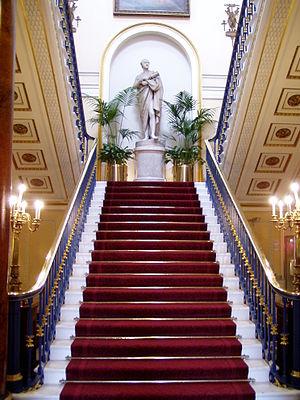
James Wyatt, était un architecte anglais, rival de Robert Adam dans le style néoclassique, qu'il surpassa de loin dans le style néogothique.